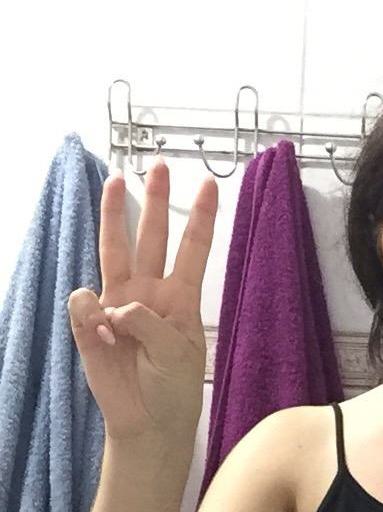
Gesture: three